Hacı Ahmet

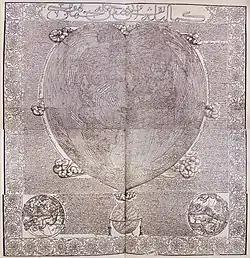
Hacı Ahmet's Map of the World: A complete and perfect map describing the whole world (translated from the Turkish Title) - 1559

Hacı Ahmet or Hajji Ahmed was a purported Ottoman cartographer linked to a 16th-century map of the world. Hacı Ahmet appended a commentary to the map, outlining his own life and an explanation for the creation of the map. But it is not clear whether Ahmet created the map, or whether he simply translated it into Ottoman Turkish for use in the Ottoman world.